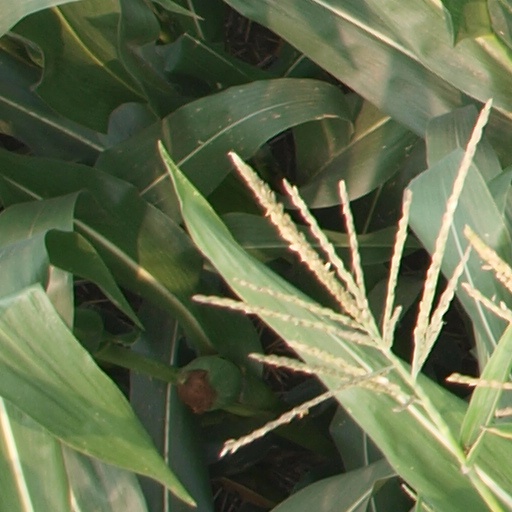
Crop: maize; corn